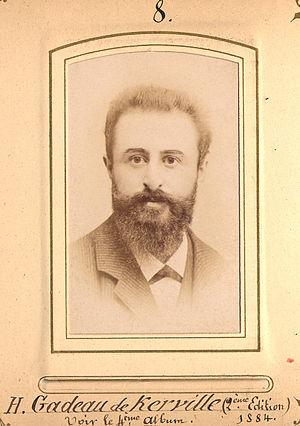
Portrait d'Henri Gadeau de Kerville (1858-1940).
Henri Gadeau de Kerville, né à Rouen le 17 décembre 1858 et mort à Bagnères-de-Luchon le 26 juillet 1940, est un zoologiste, entomologiste, botaniste, spéléologue et archéologue français.